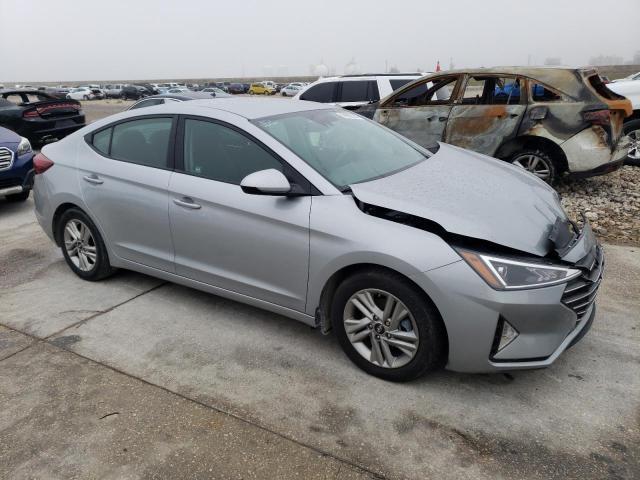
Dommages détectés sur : capot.
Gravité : mineur